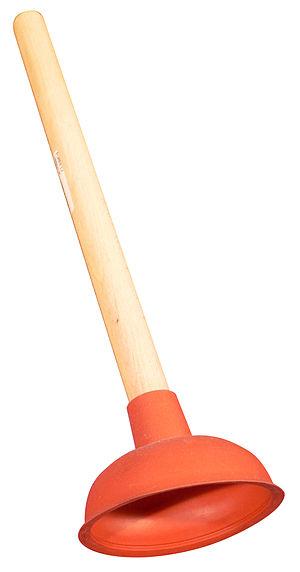
Un déboucheur est un dispositif mécanique ou une matière conçus pour déboucher les lavabos, éviers et canalisations. La matière peut être chimique ou biologique, et conditionnée sous forme liquide ou solide.